Hephaestus

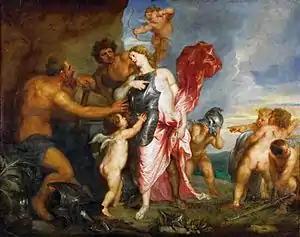
"Thetis Receiving the Weapons of Achilles from Hephaestus" by Anthony van Dyck (1630–1632)

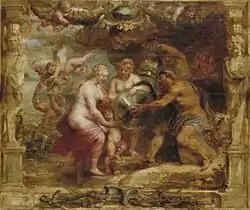
"Vulcan Presenting the Arms of Achilles to Thetis" by Peter Paul Rubens.

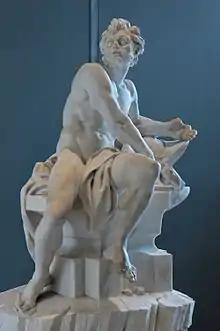
"Hephaestus at the Forge" by Guillaume Coustou the Younger (Louvre)

Hephaestus had his own palace on Olympus, containing his workshop with anvil and twenty bellows that worked at his bidding. He crafted much of the magnificent equipment of the gods, and almost any finely wrought metalwork imbued with powers that appears in Greek myth is said to have been forged by Hephaestus. He designed all the thrones in the Palace of Olympus, the Aegis breastplate, Hermes' winged helmet and sandals, Aphrodite's famed girdle, Eros's bow and arrows, Helios' chariot, Heracles' bronze clappers, and the shoulder of Pelops.